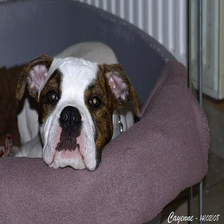
Species: dog
Breed: american bulldog